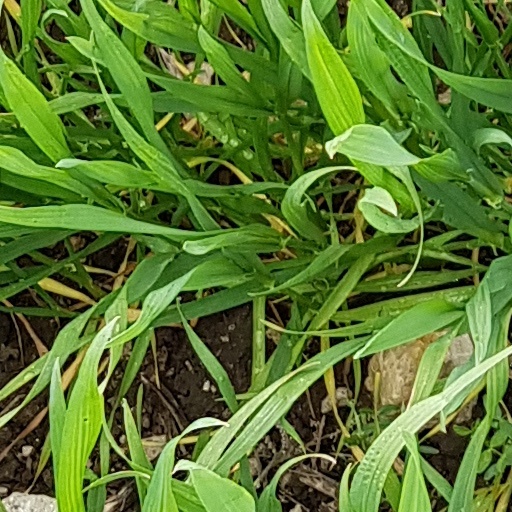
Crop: wheat